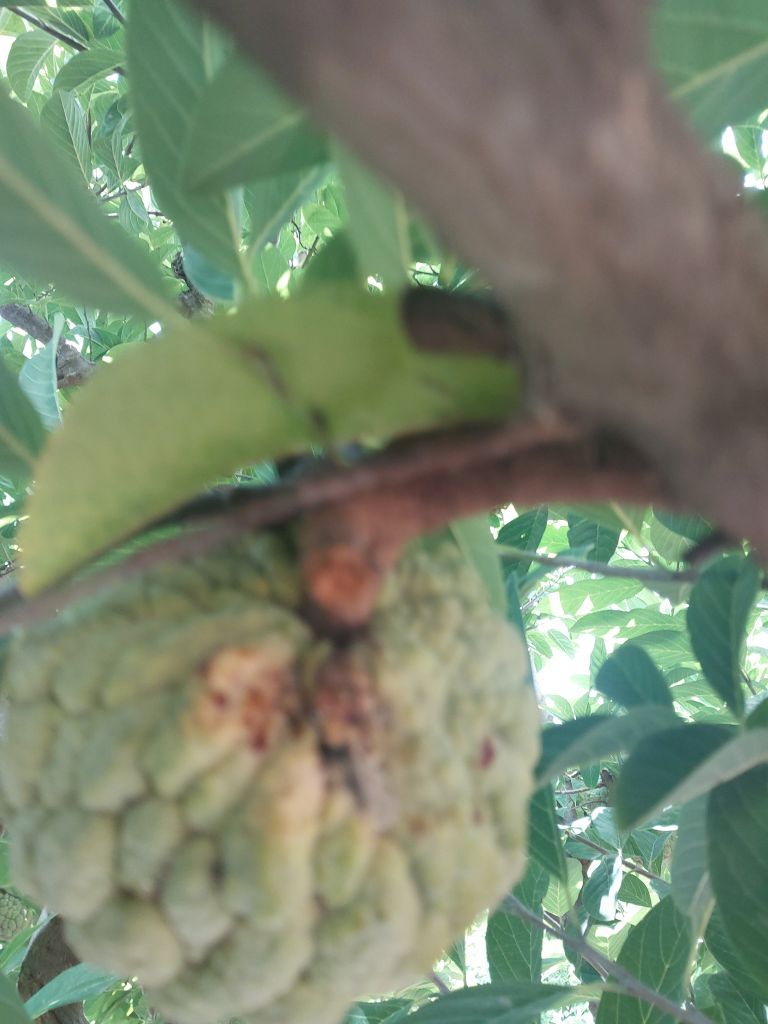
Disease label: Athracnose